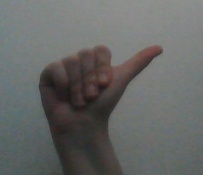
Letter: dhad